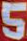
Number: 5